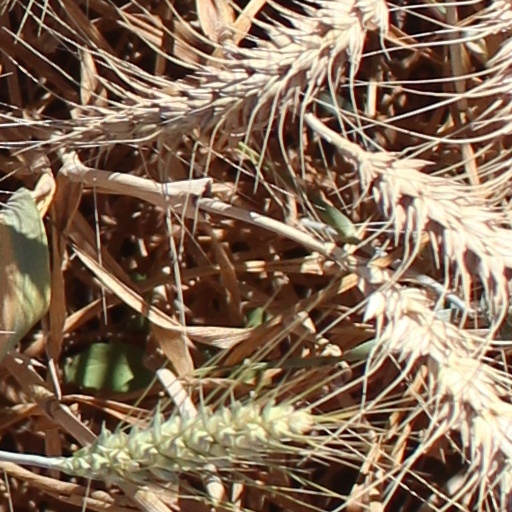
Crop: wheat